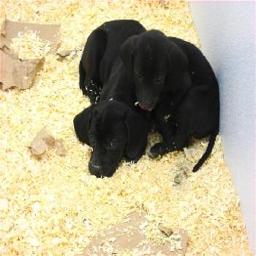
Animal: dogs